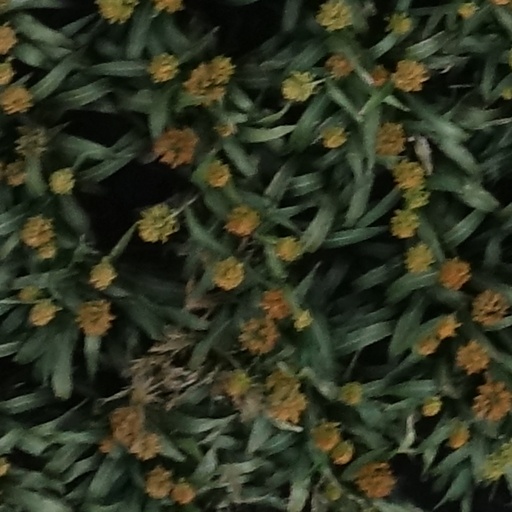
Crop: sorghum